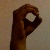
The image shows a hand gesture representing the letter 'O' in Indian Sign Language.